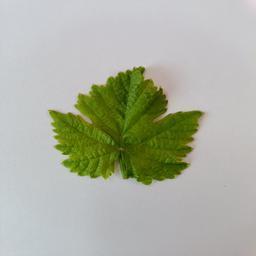
Label: Healthy Leaves